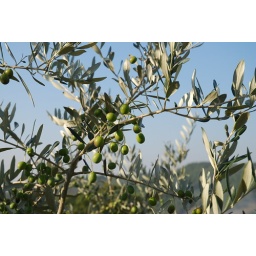
Olives on one of the trees just outside our house in the outskirts of San Giustino Valdarno, Tuscany, Italy.